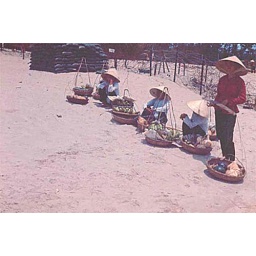
1969: mamasans selling fruit on the beach in Nha Trang